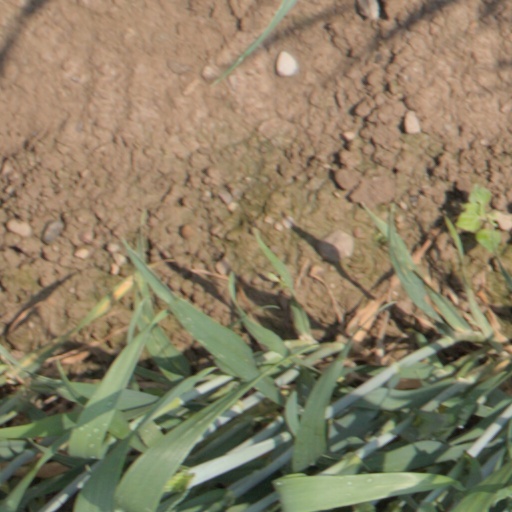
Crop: wheat